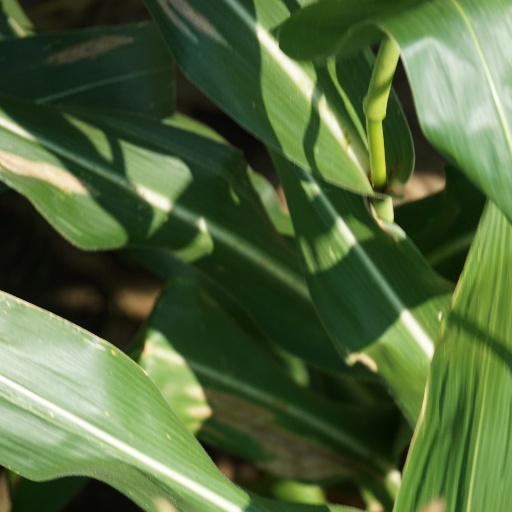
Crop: maize; corn